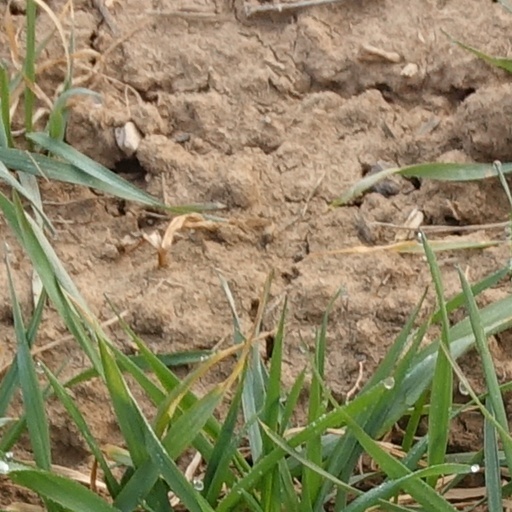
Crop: wheat